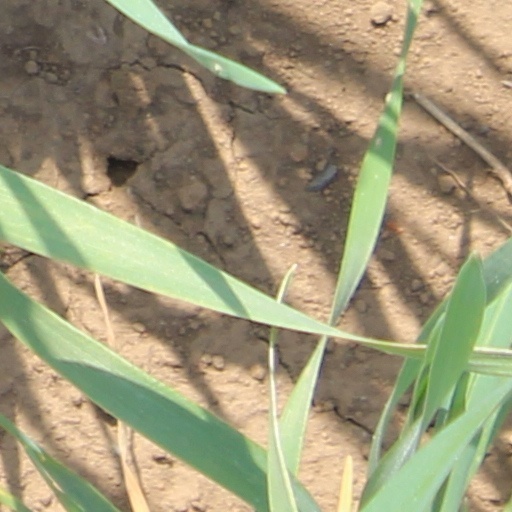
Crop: wheat